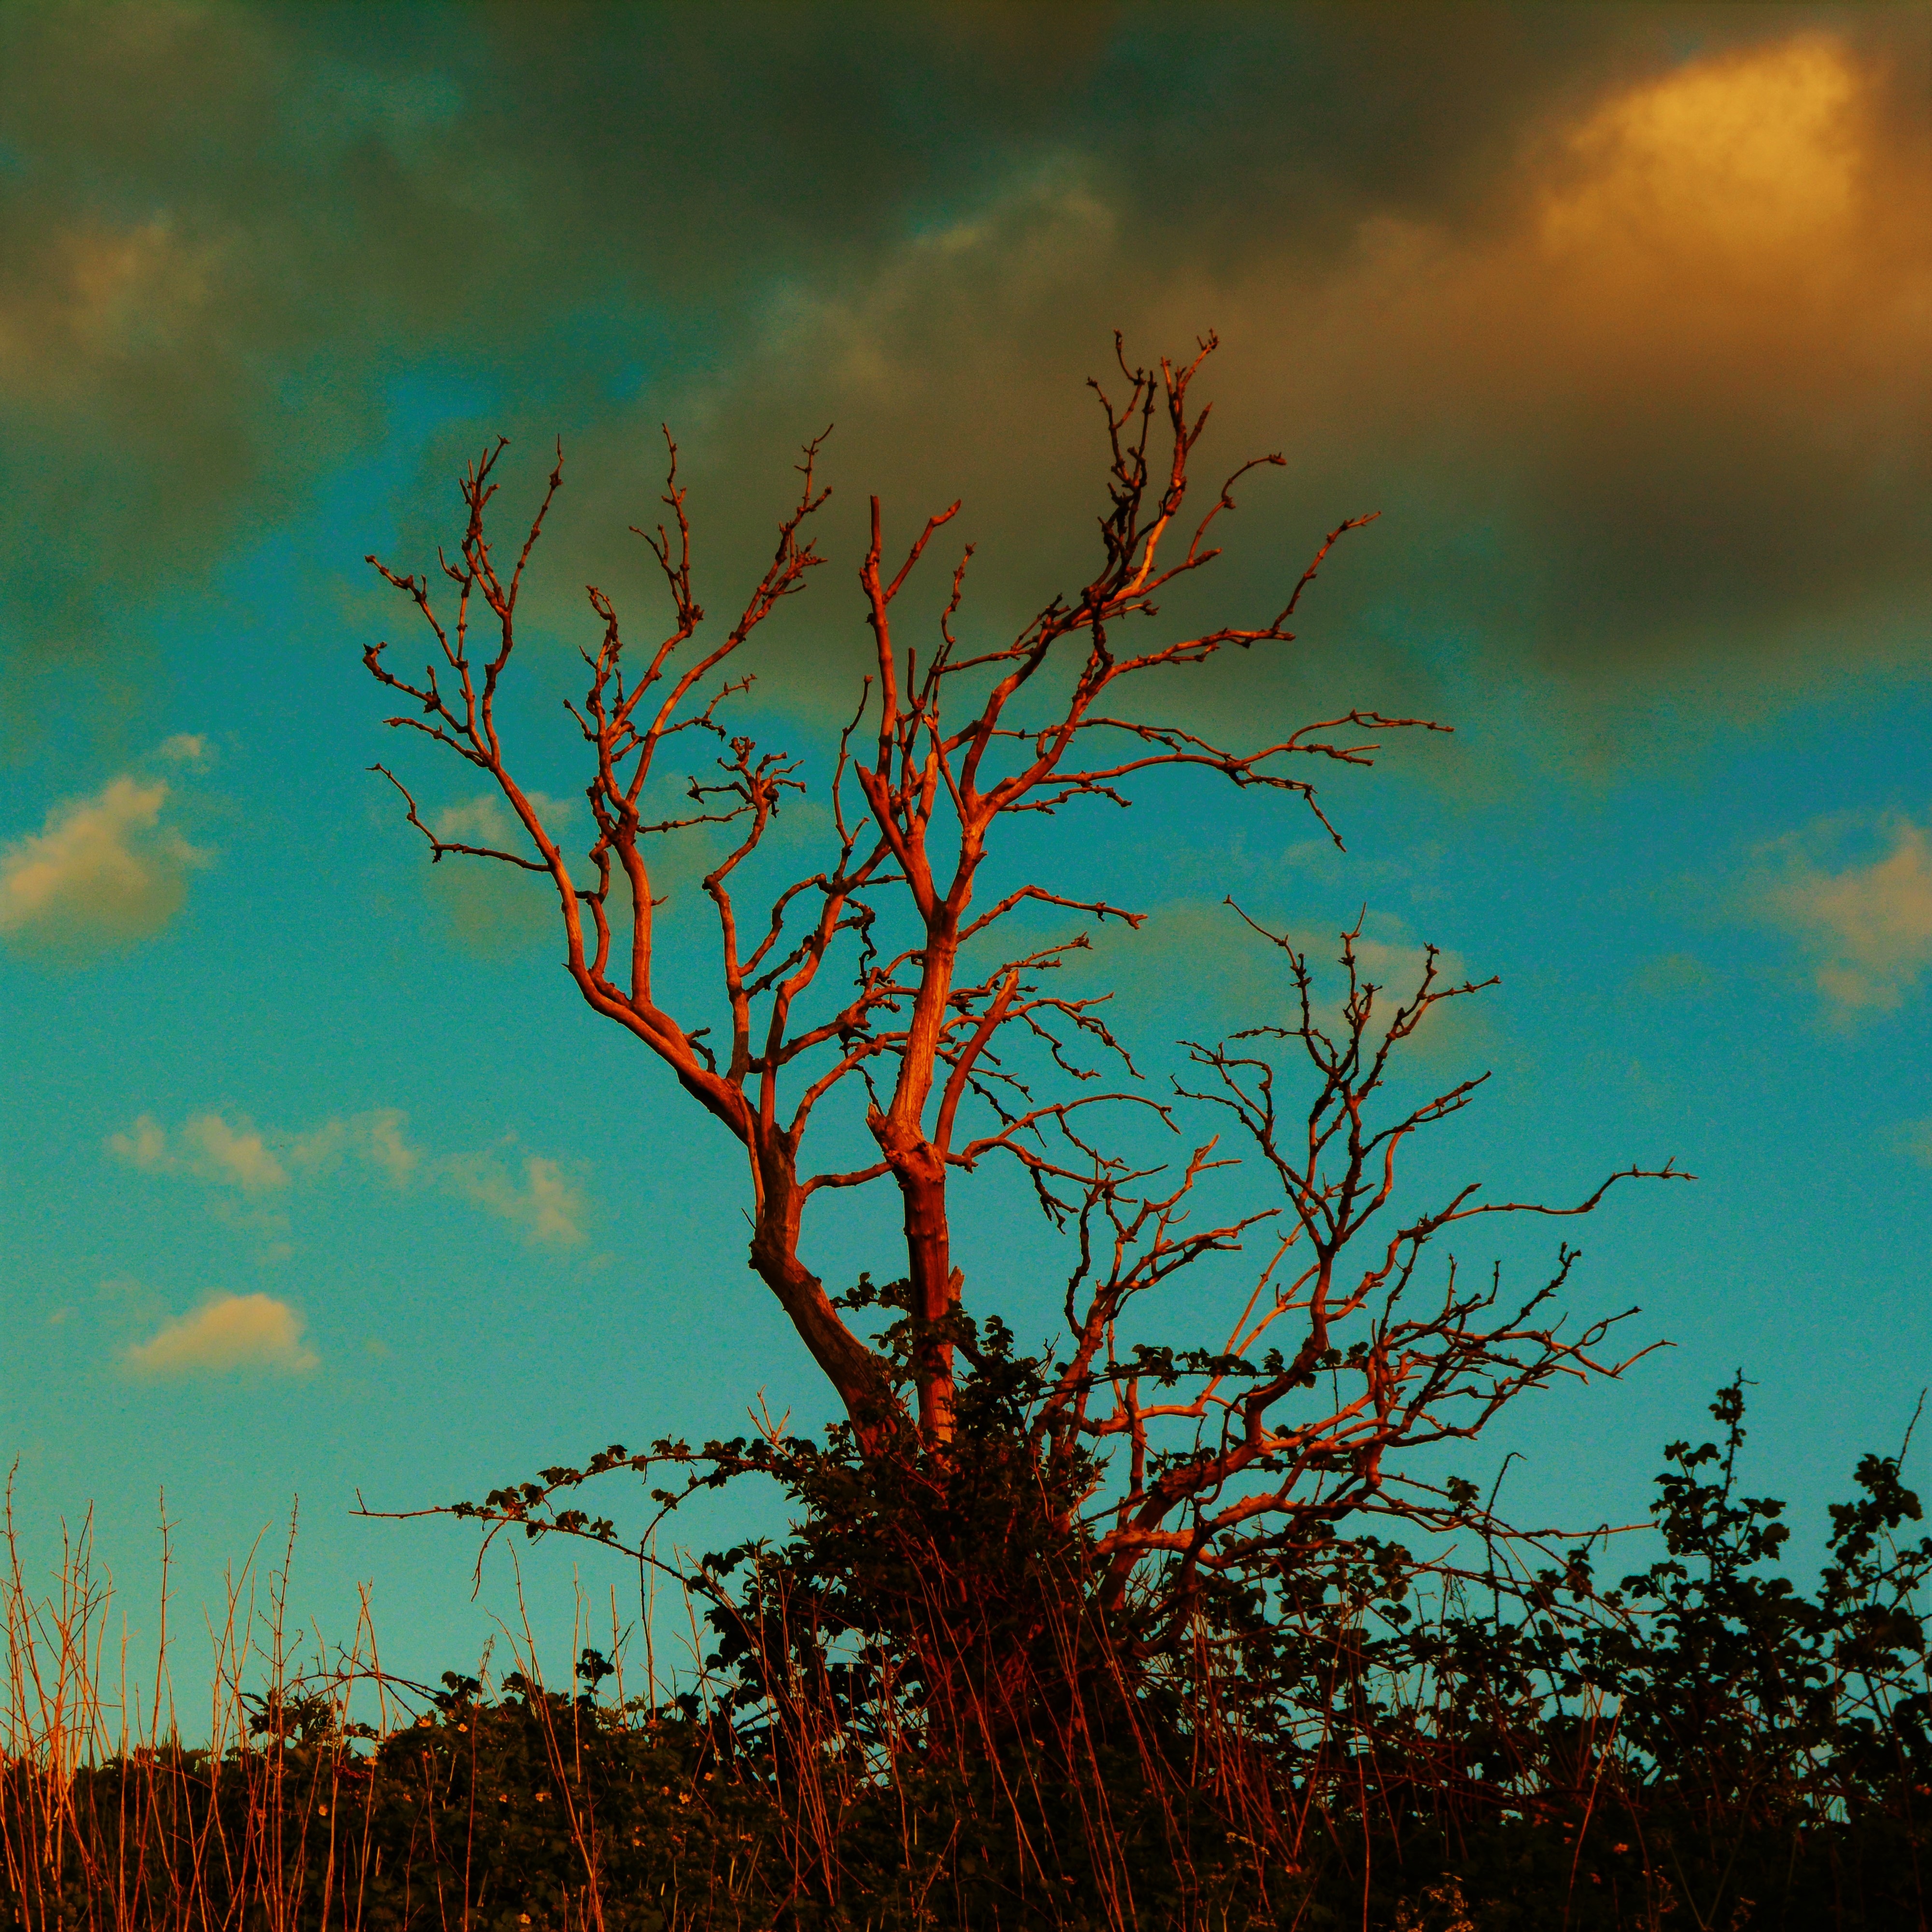
tree, nature, branch, cloud, plant, sky, sunset, sunlight, morning, leaf, flower, dawn, atmosphere, dusk, evening, reflection, autumn, savanna, meteorological phenomenon, woody plant